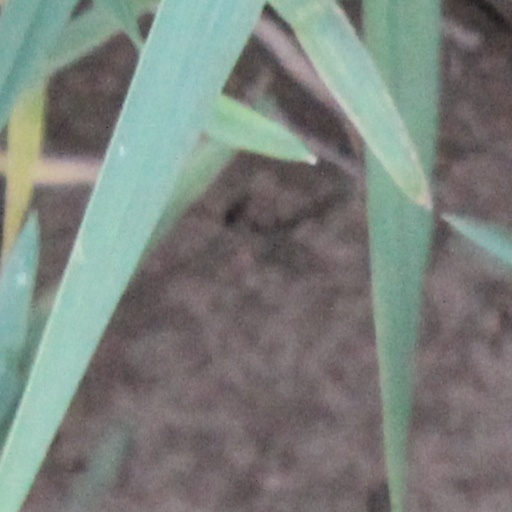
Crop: wheat